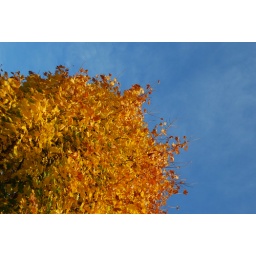
Perfect Autumn leaves and blue sky in North London - November 2009